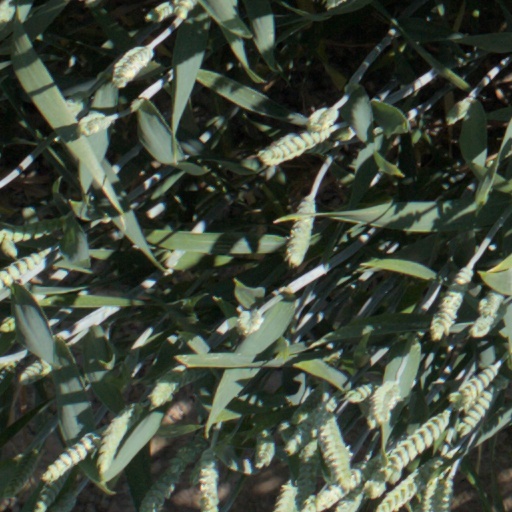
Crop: wheat